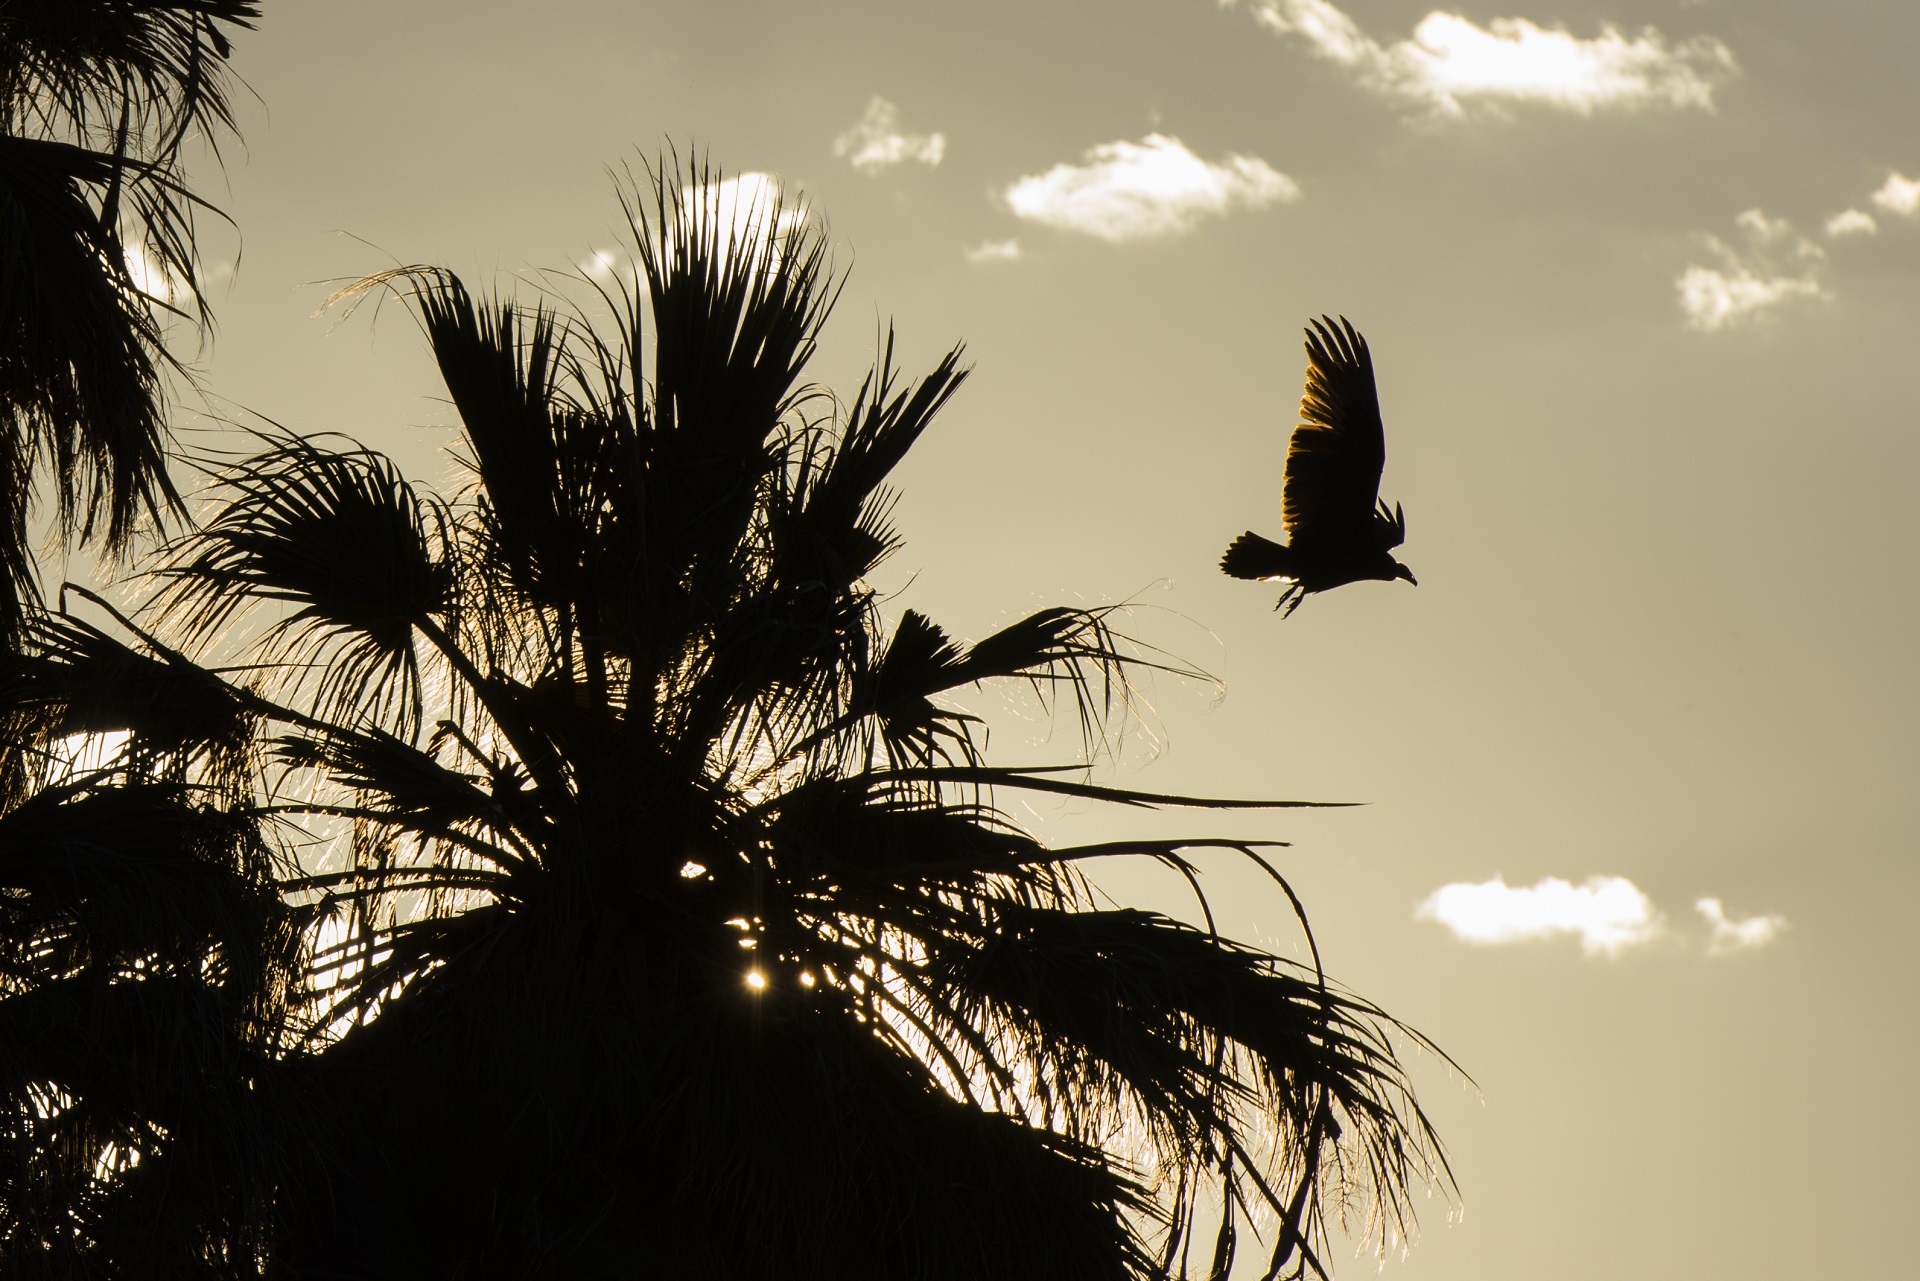
landscape, tree, nature, branch, silhouette, bird, wing, plant, sky, sunset, sunlight, morning, leaf, flower, flying, wildlife, wild, usa, california, clouds, silhouettes, vulture, joshua tree national park, oasis of mara, woody plant, arecales, palm family